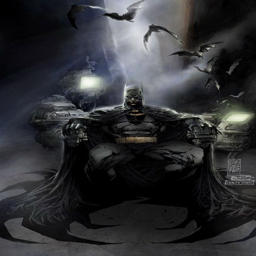
comic book character is never alone .